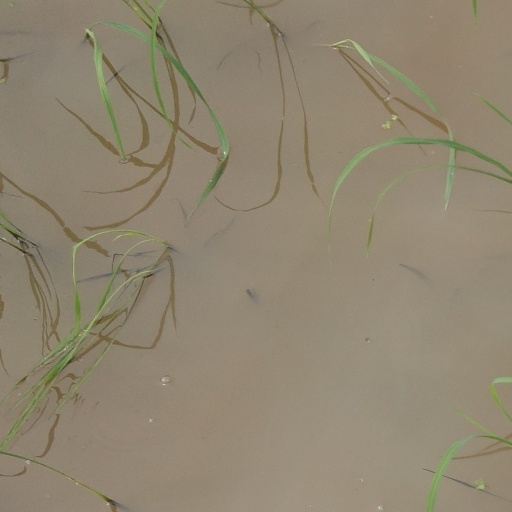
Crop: rice